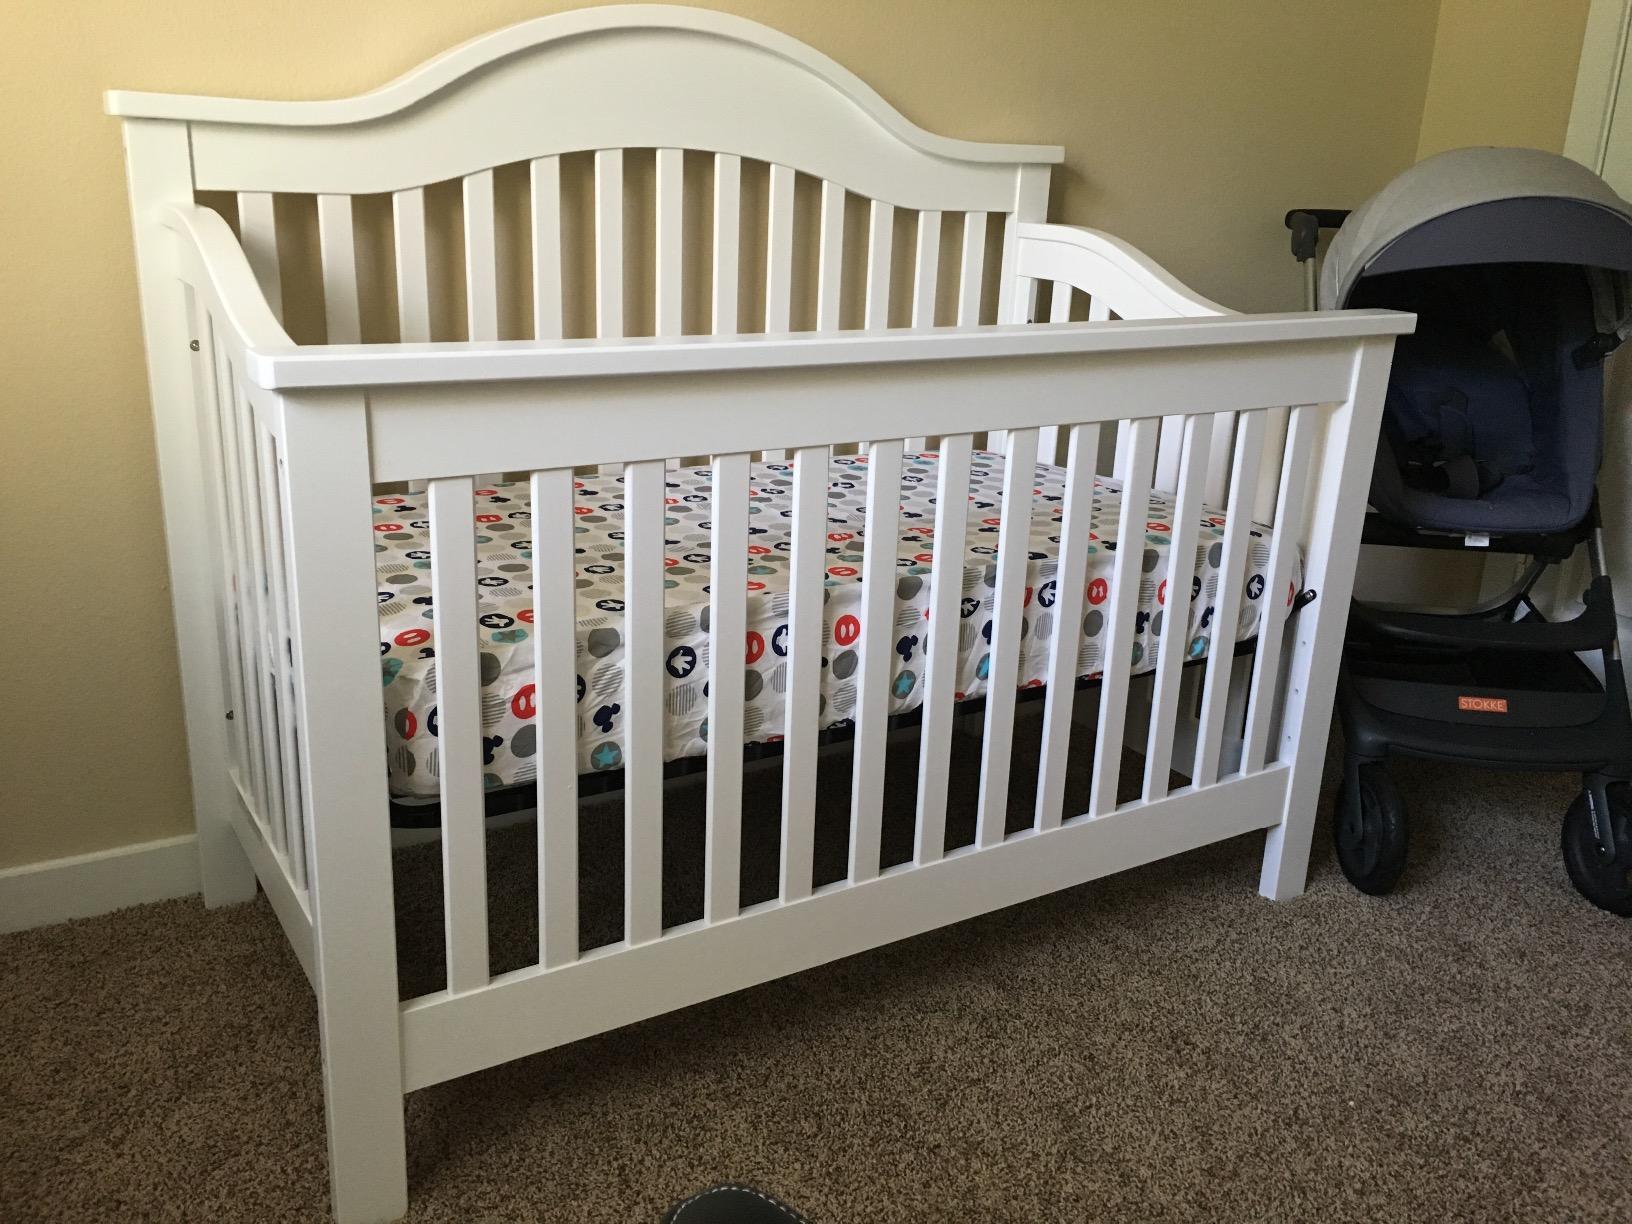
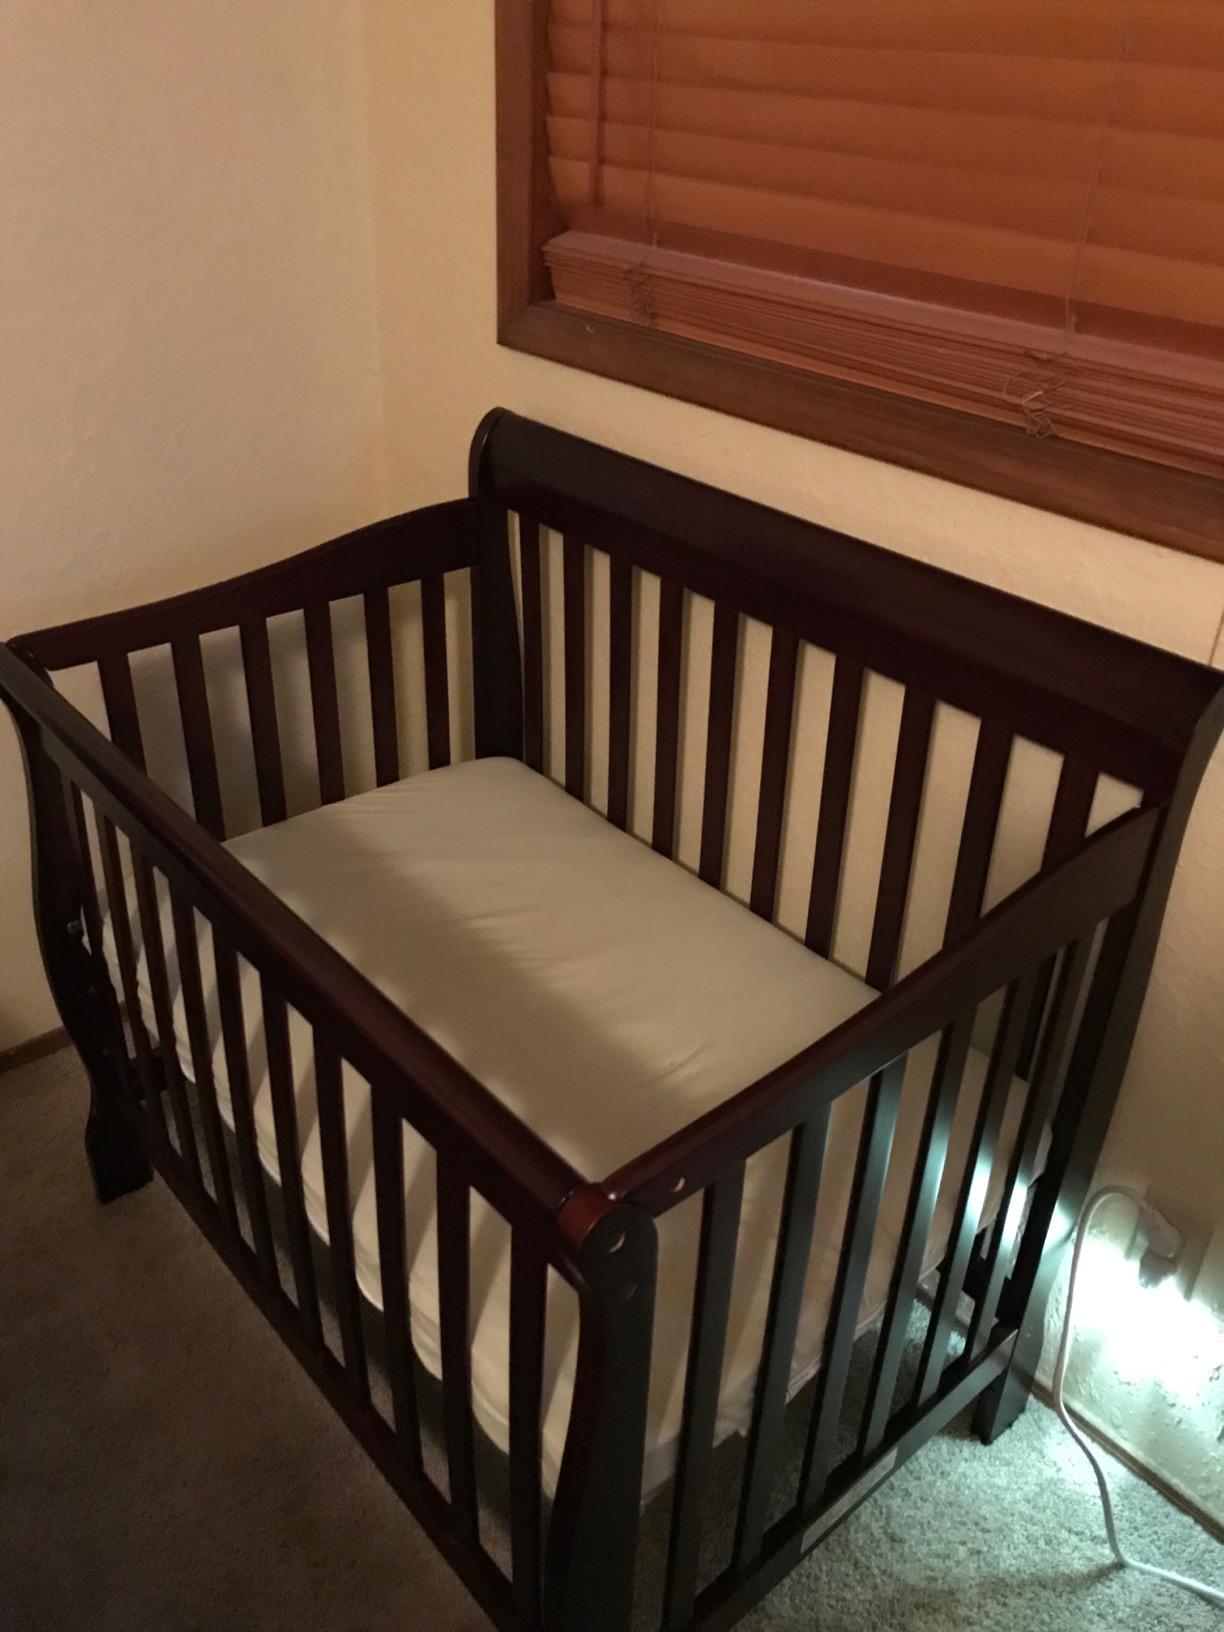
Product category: products_crib
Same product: no